Boyn Ridge

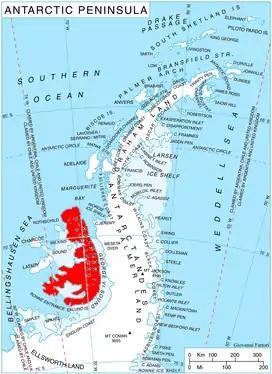
Location of Alexander Island in the Antarctic Peninsula region

Boyn Ridge is the northernmost ridge of the Havre Mountains, north Alexander Island, Antarctica. Situated 5.6 km north-northwest of Satovcha Peak. Following geological work by the British Antarctic Survey, 1976–77, it was named by the UK Antarctic Place-Names Committee in 1980 after Charles Boyn, Director, Agence General Maritime, France, who superintended the building of the expedition ship "Pourquoi-Pas?" of the French Antarctic Expedition, 1908–10.